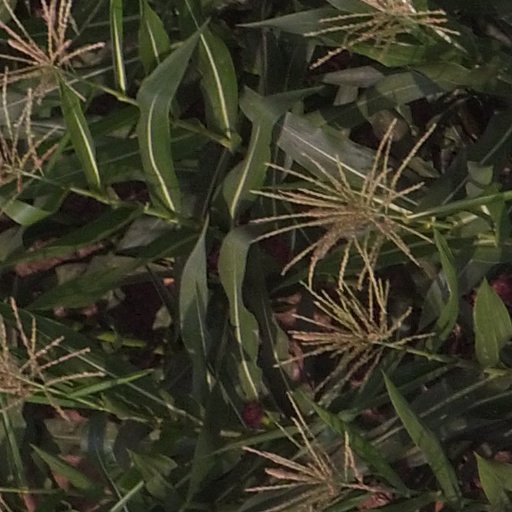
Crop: maize; corn